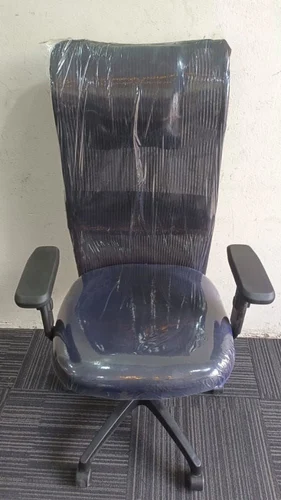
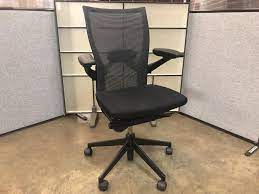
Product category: items_chair
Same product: no